Original dance

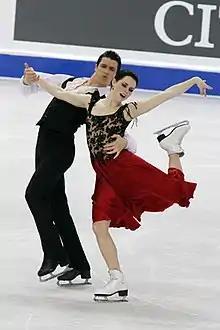
Tessa Virtue and Scott Moir perform their flamenco original dance, earning the highest recorded score, at the 2010 World Championships

The original dance (OD) was one of the programs performed by figure skaters in ice dance competitions, in which the ice dancers skated "a dance of their own creation to dance music they have selected for the designated rhythm(s)". It was normally the second of three programs in the competition, sandwiched between the compulsory dance (CD) and the free dance (FD). The rhythm(s) and type of music required for the OD changed every season, and were selected by the International Skating Union (ISU) before the start of the season. The ice dancers were free to choose their own music and choreography (within the specified constraints) and to create their own routines. They were judged on a set of required criteria, including skating skills and how well they interpreted the music and the rhythm.